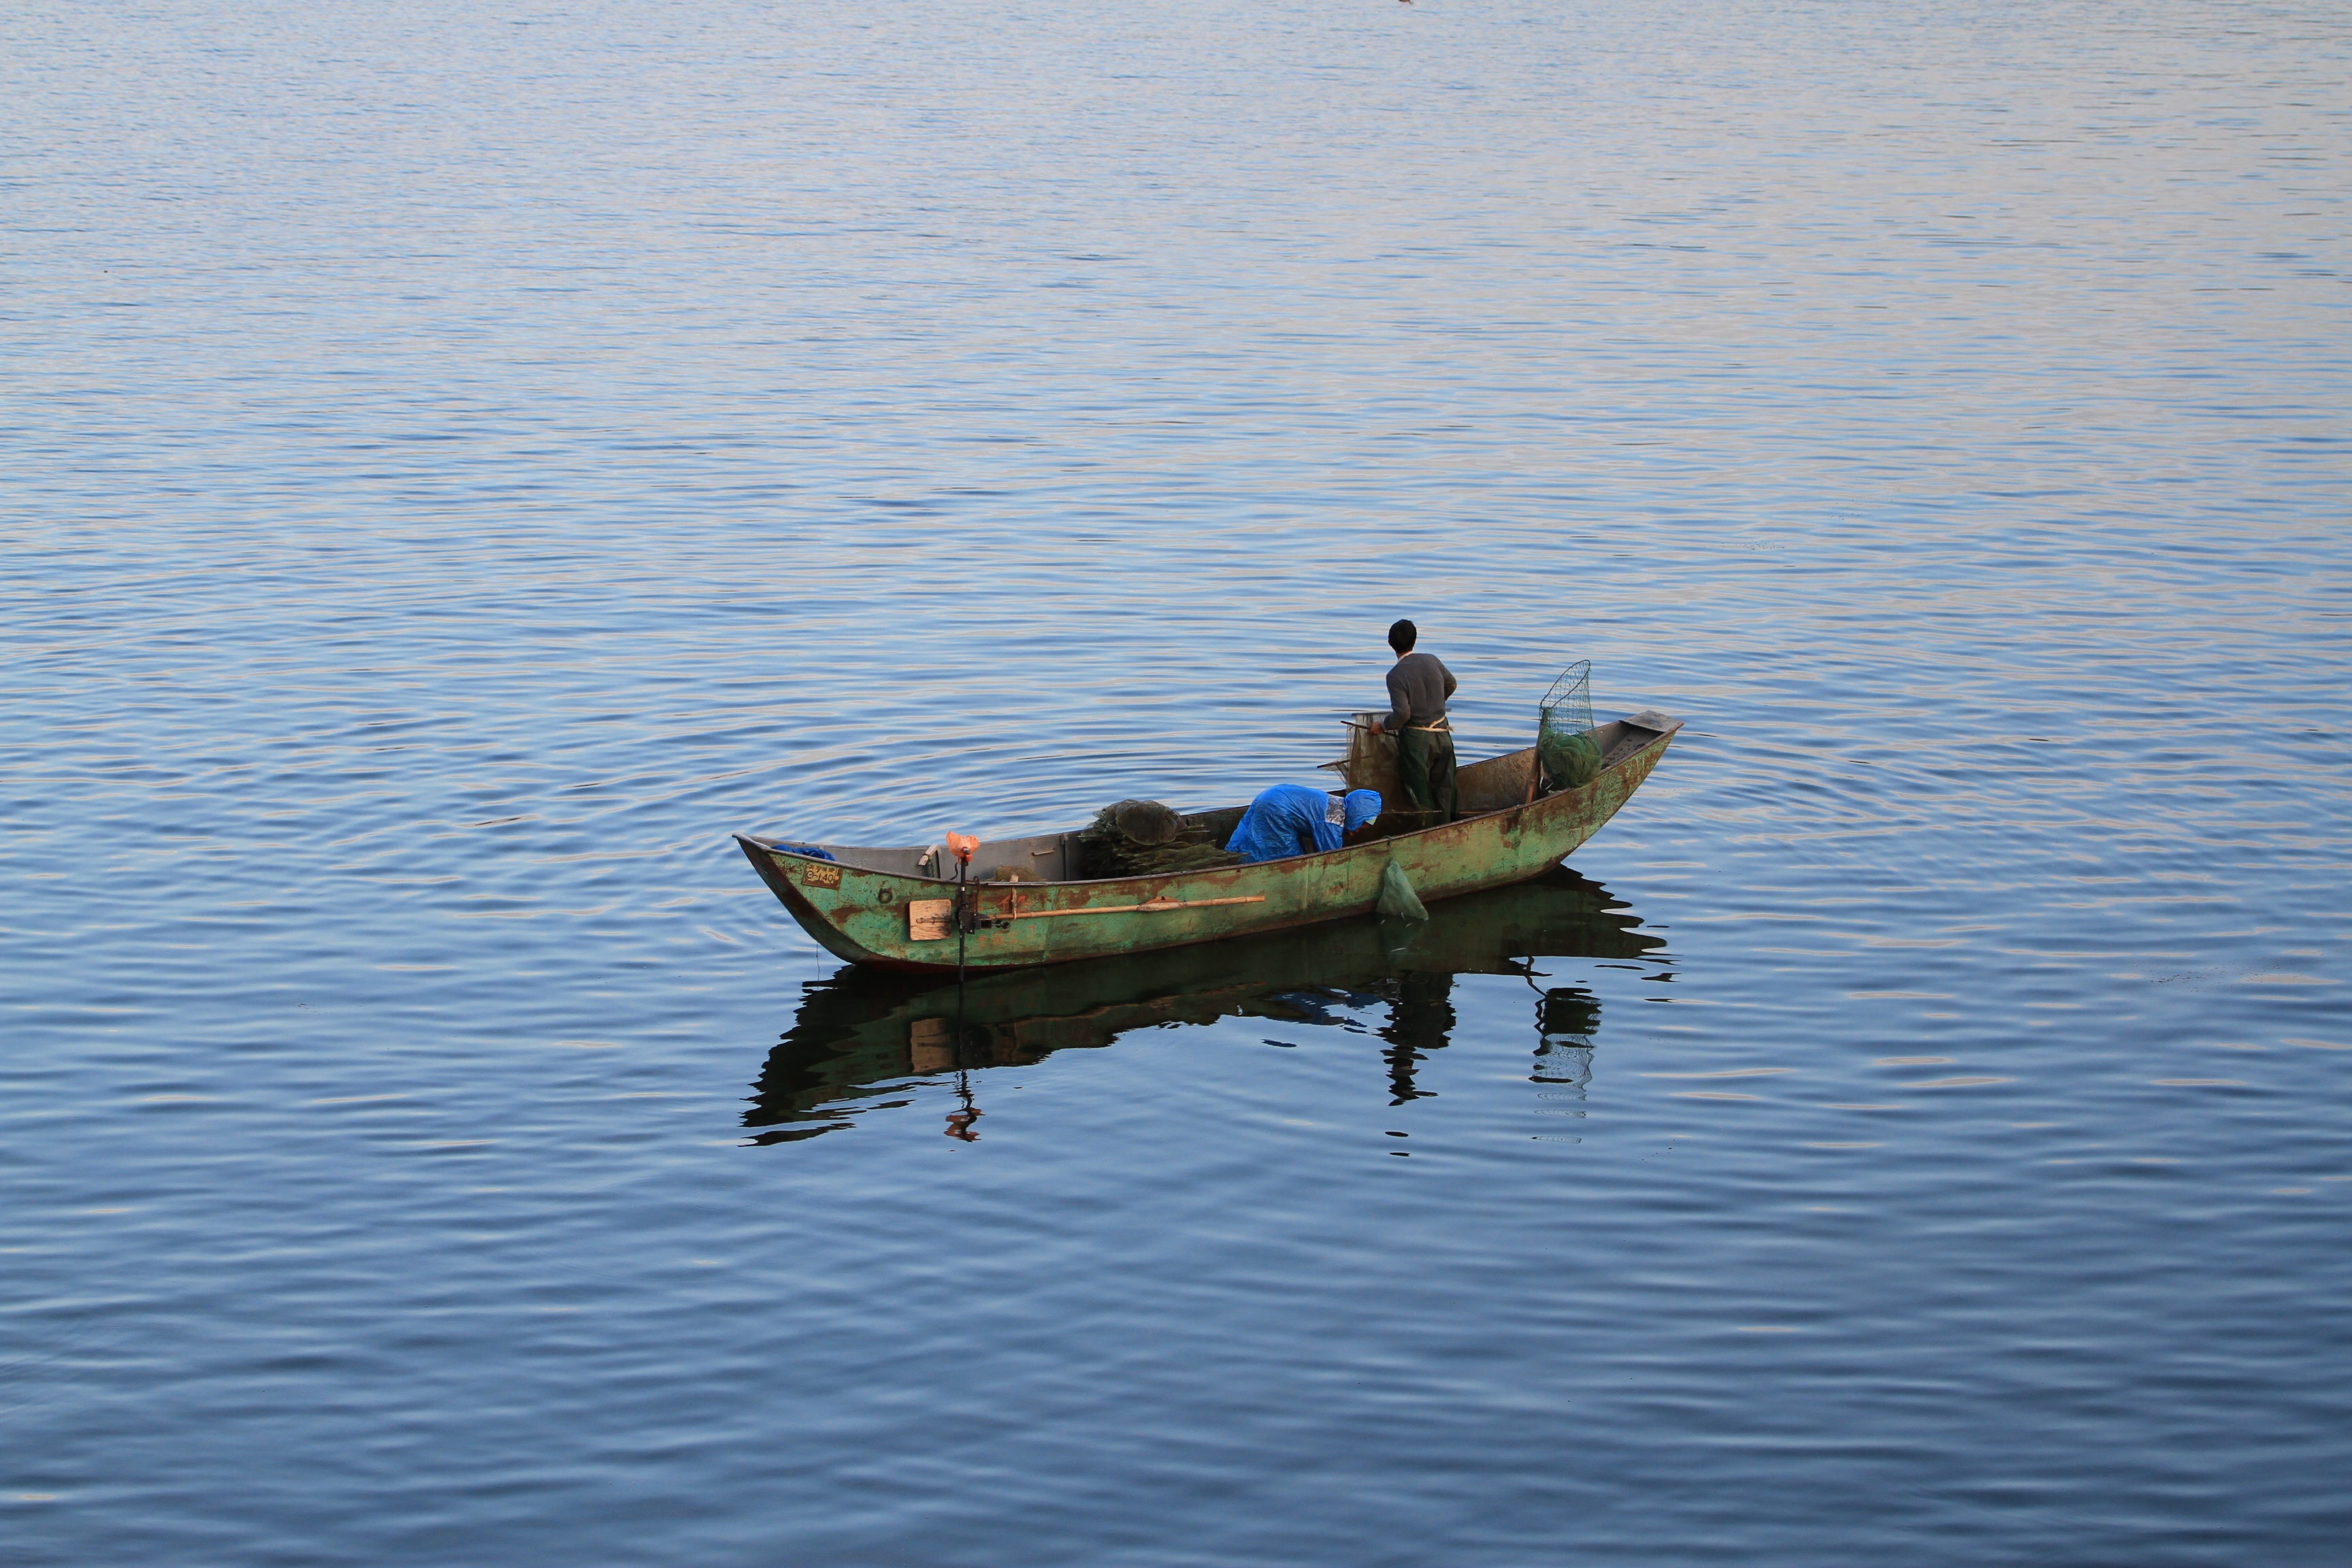
sea, water, boat, lake, vehicle, fishing, boating, watercraft, fishing boats, blue morning, watercraft rowing